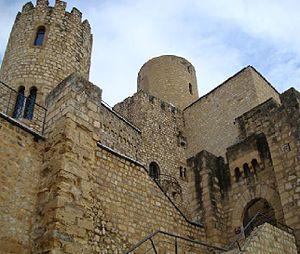
Chateau de Castellet, commune de Castellet i la Gornal (région de l'Alt Penedès), Espagne